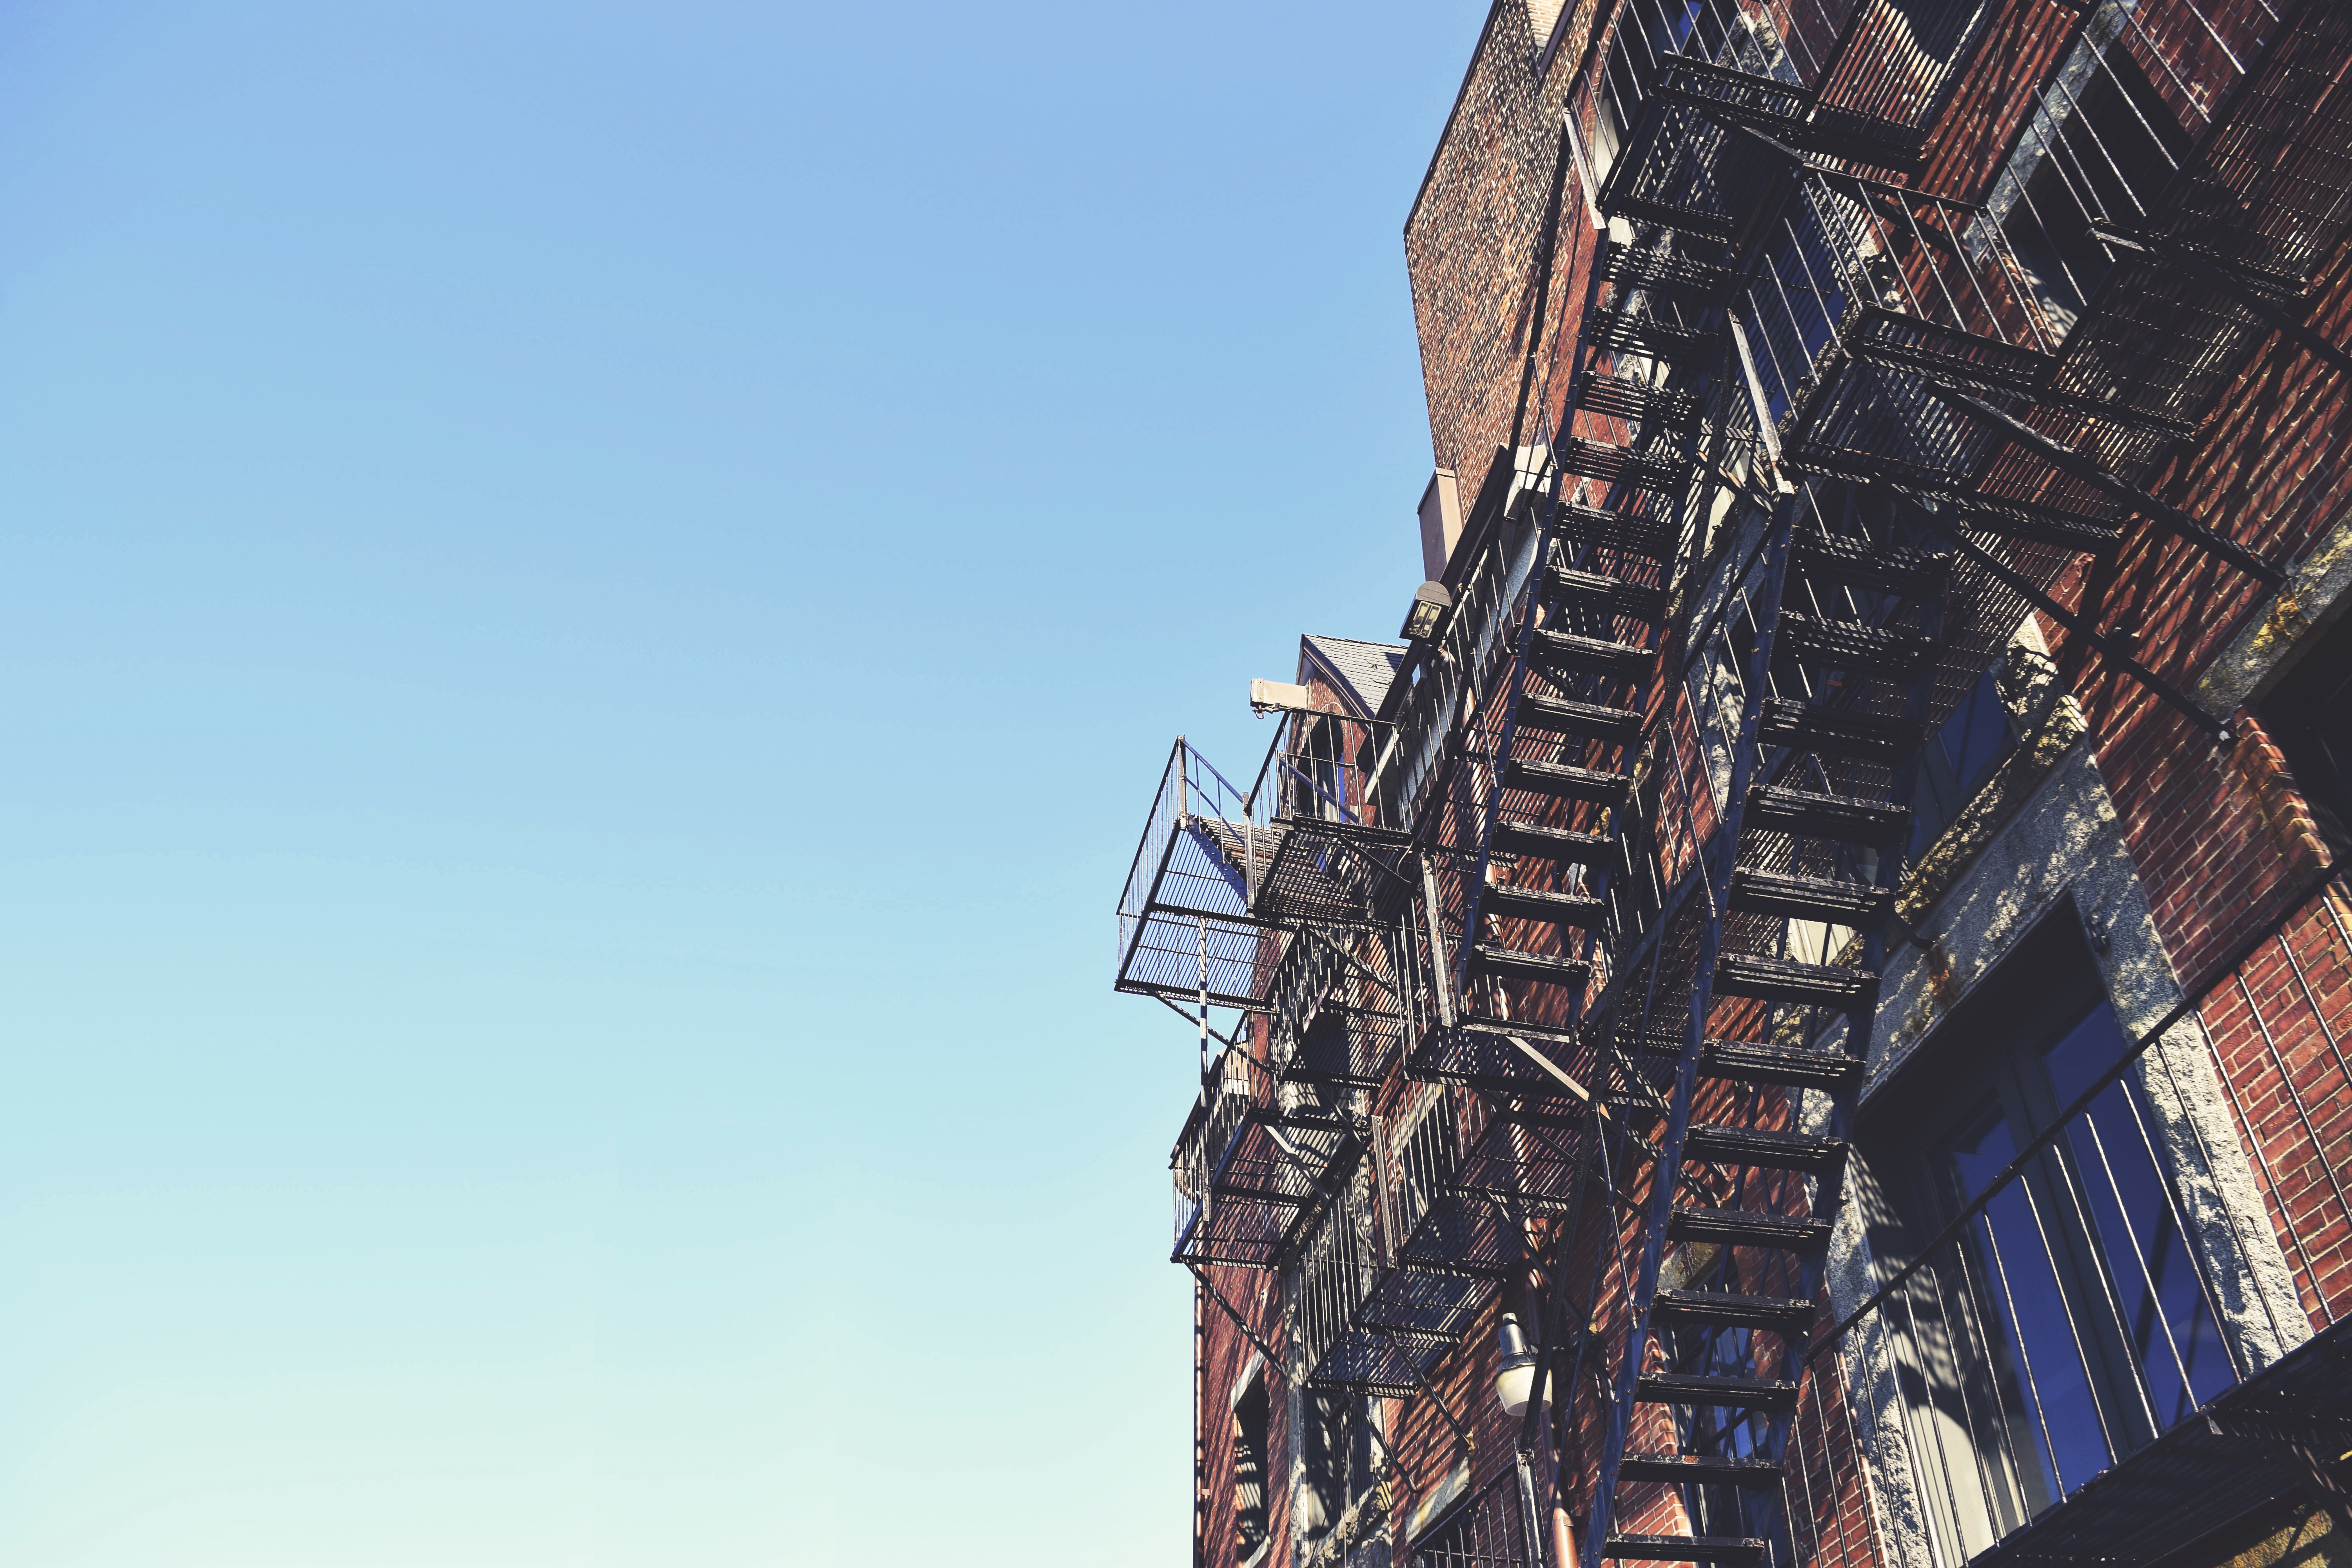
sky, window, building, skyscraper, urban, tower, mast